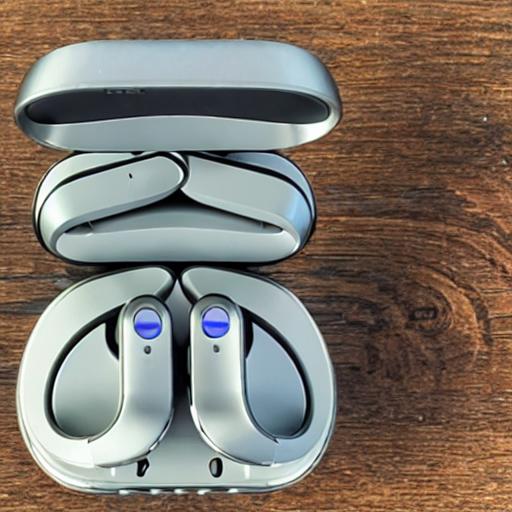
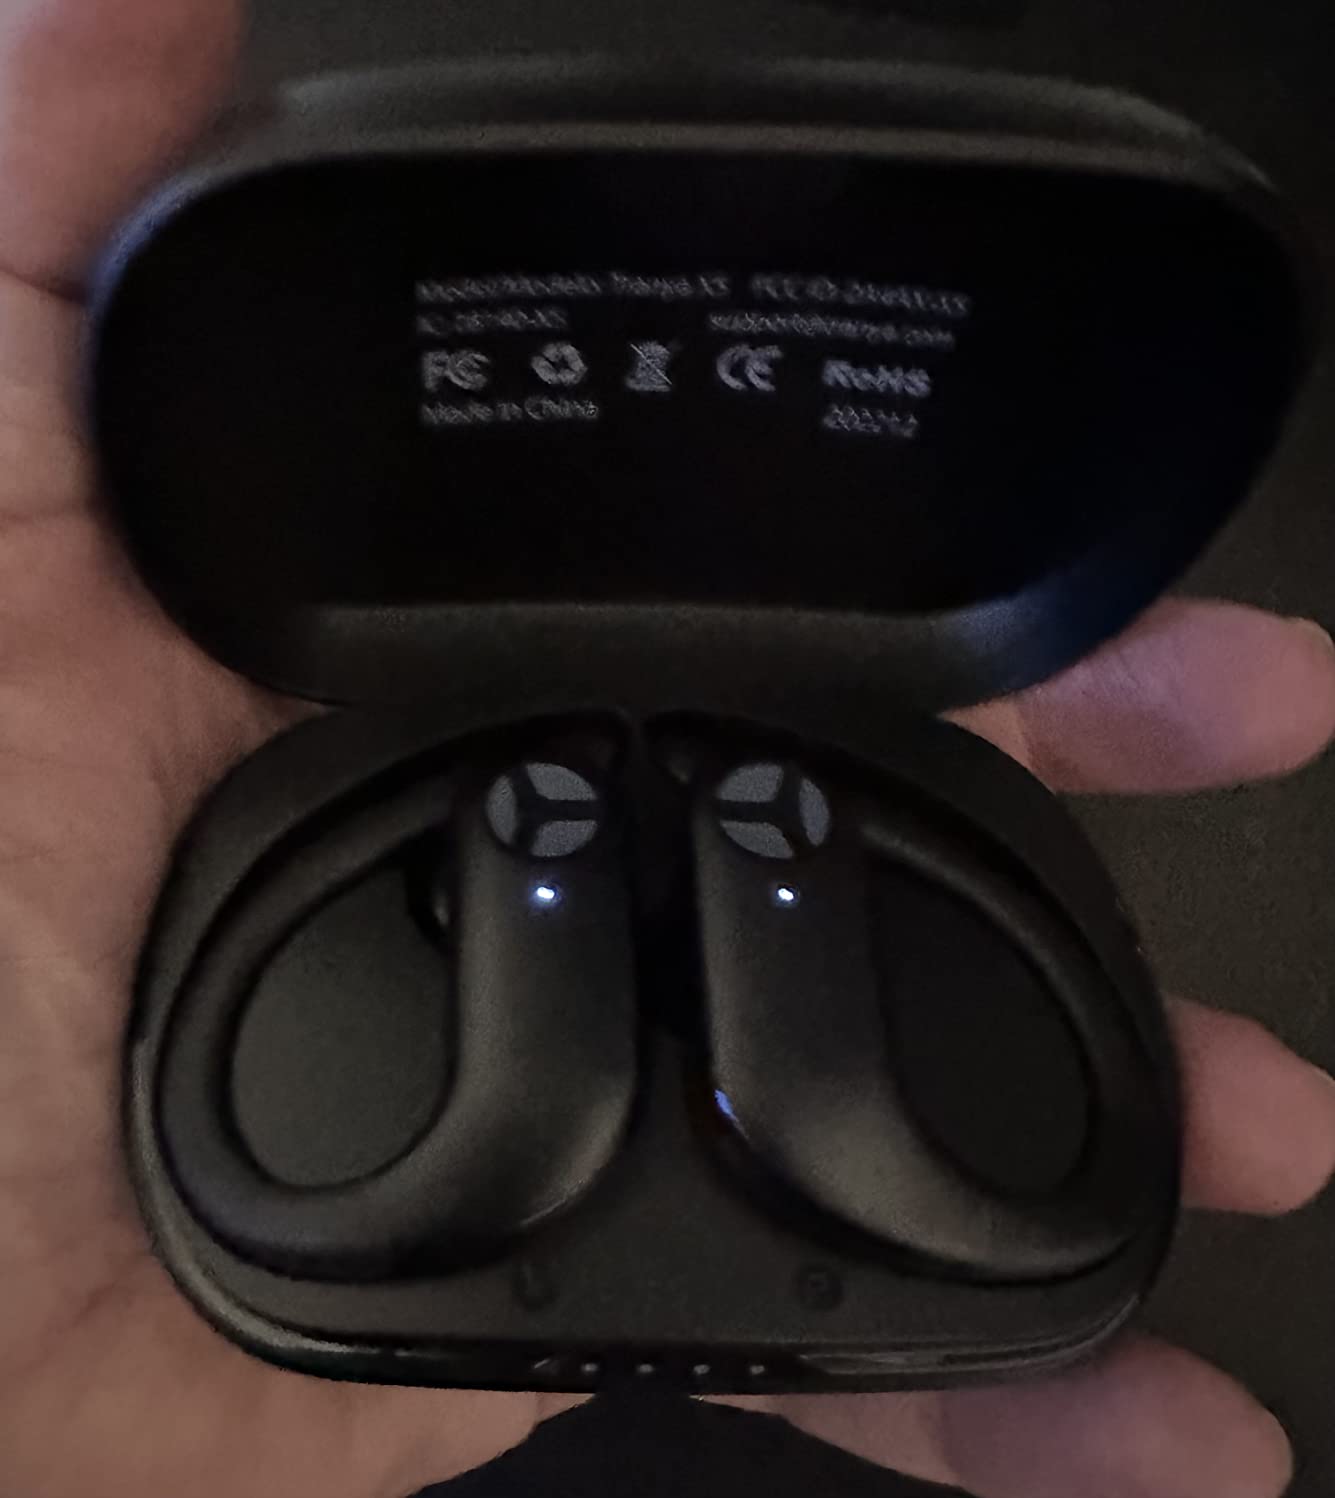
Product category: earbuds
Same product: no